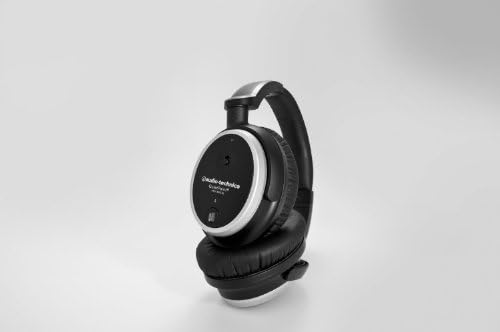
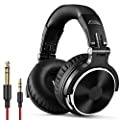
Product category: headphones
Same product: no